Asaphodes stinaria

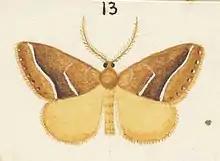
Illustration of "A. stinaria" by George Hudson.

"A. stinaria" is endemic to New Zealand. This species has historically occurred in the following areas but has not been located there recently: Taupo, Hawkes Bay, North Canterbury, Mid Canterbury, South Canterbury, Dunedin and Fiordland. Areas where it has been located recently include Westland, Central Otago, Otago Lakes and Southland.